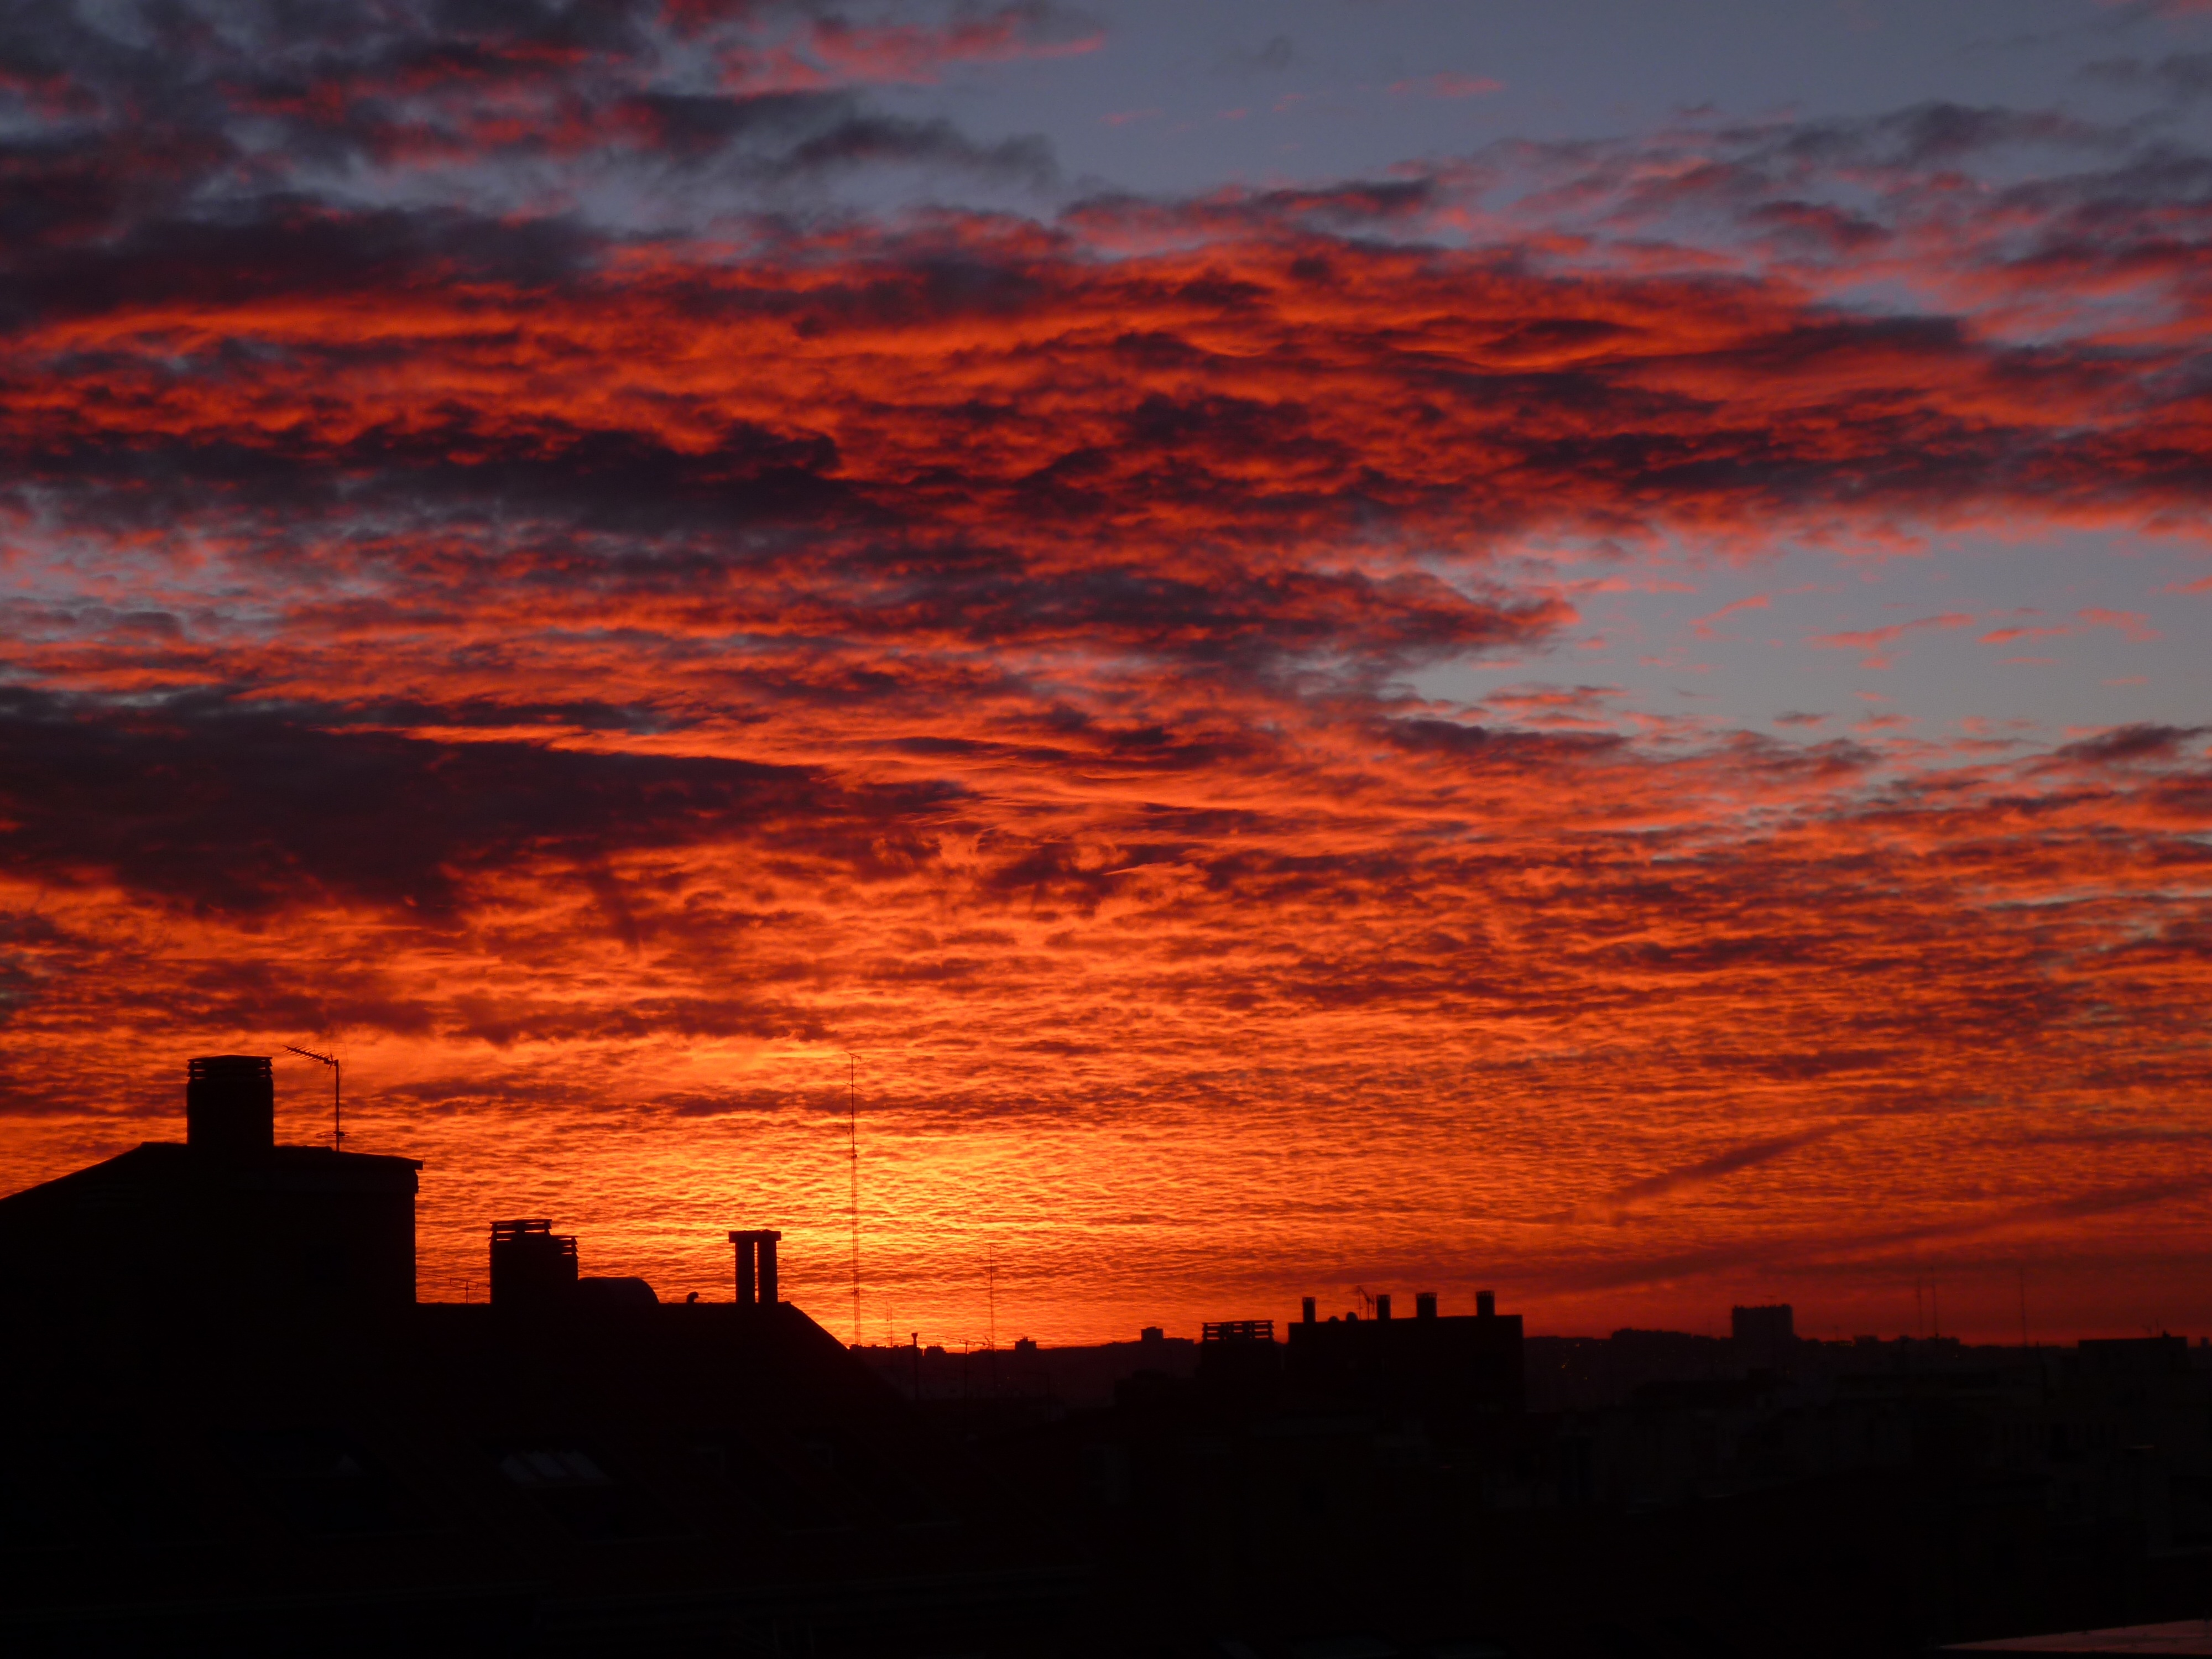
horizon, cloud, sky, sunrise, sunset, morning, dawn, atmosphere, dusk, evening, clouds, madrid, afterglow, red sky at morning